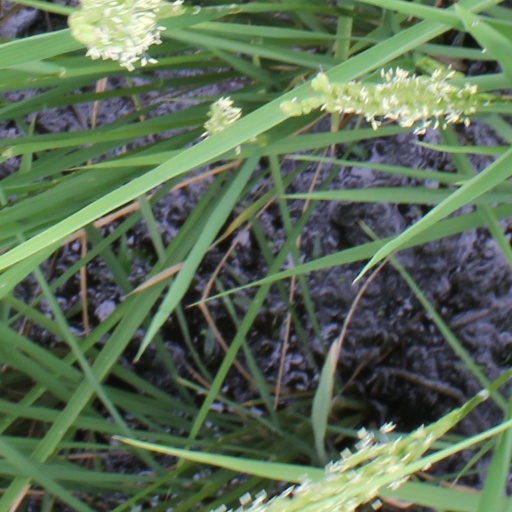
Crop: rice